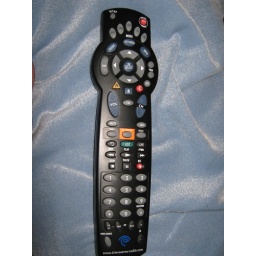
Cable television and the ability to order Pay-Per-View films creates a home theater in those households with the service.